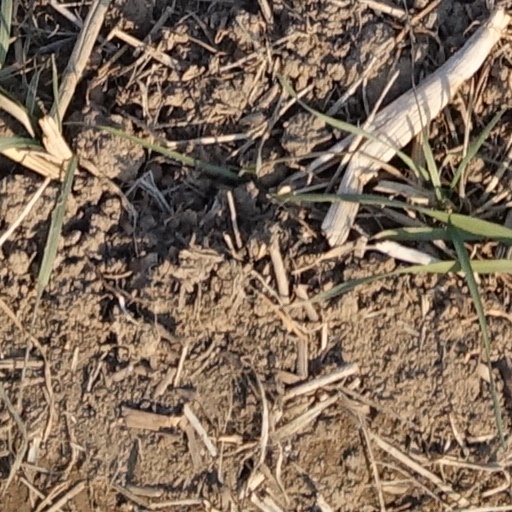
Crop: wheat